Bill Shepherd (politician)

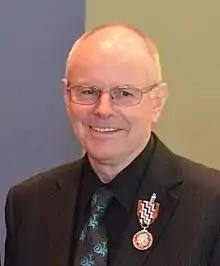
Shepherd in 2014

William Mervyn Shepherd (born ) was the chairman of the Northland Regional Council in New Zealand from 2013 to 2019.